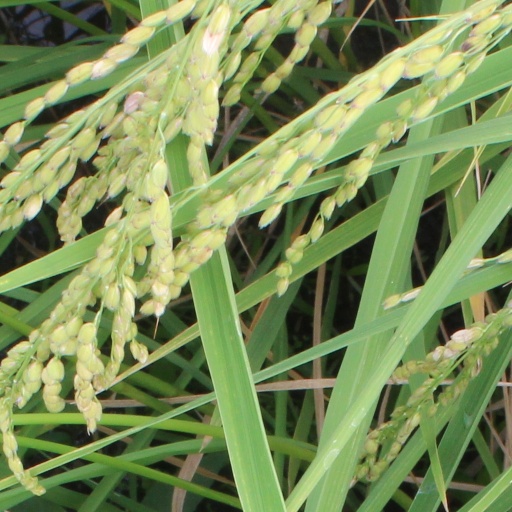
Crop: rice